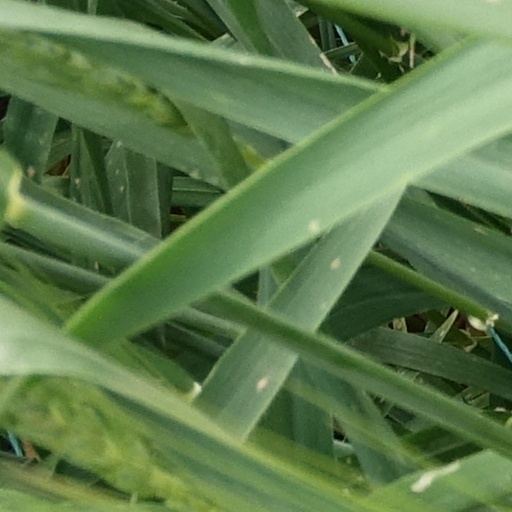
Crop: wheat